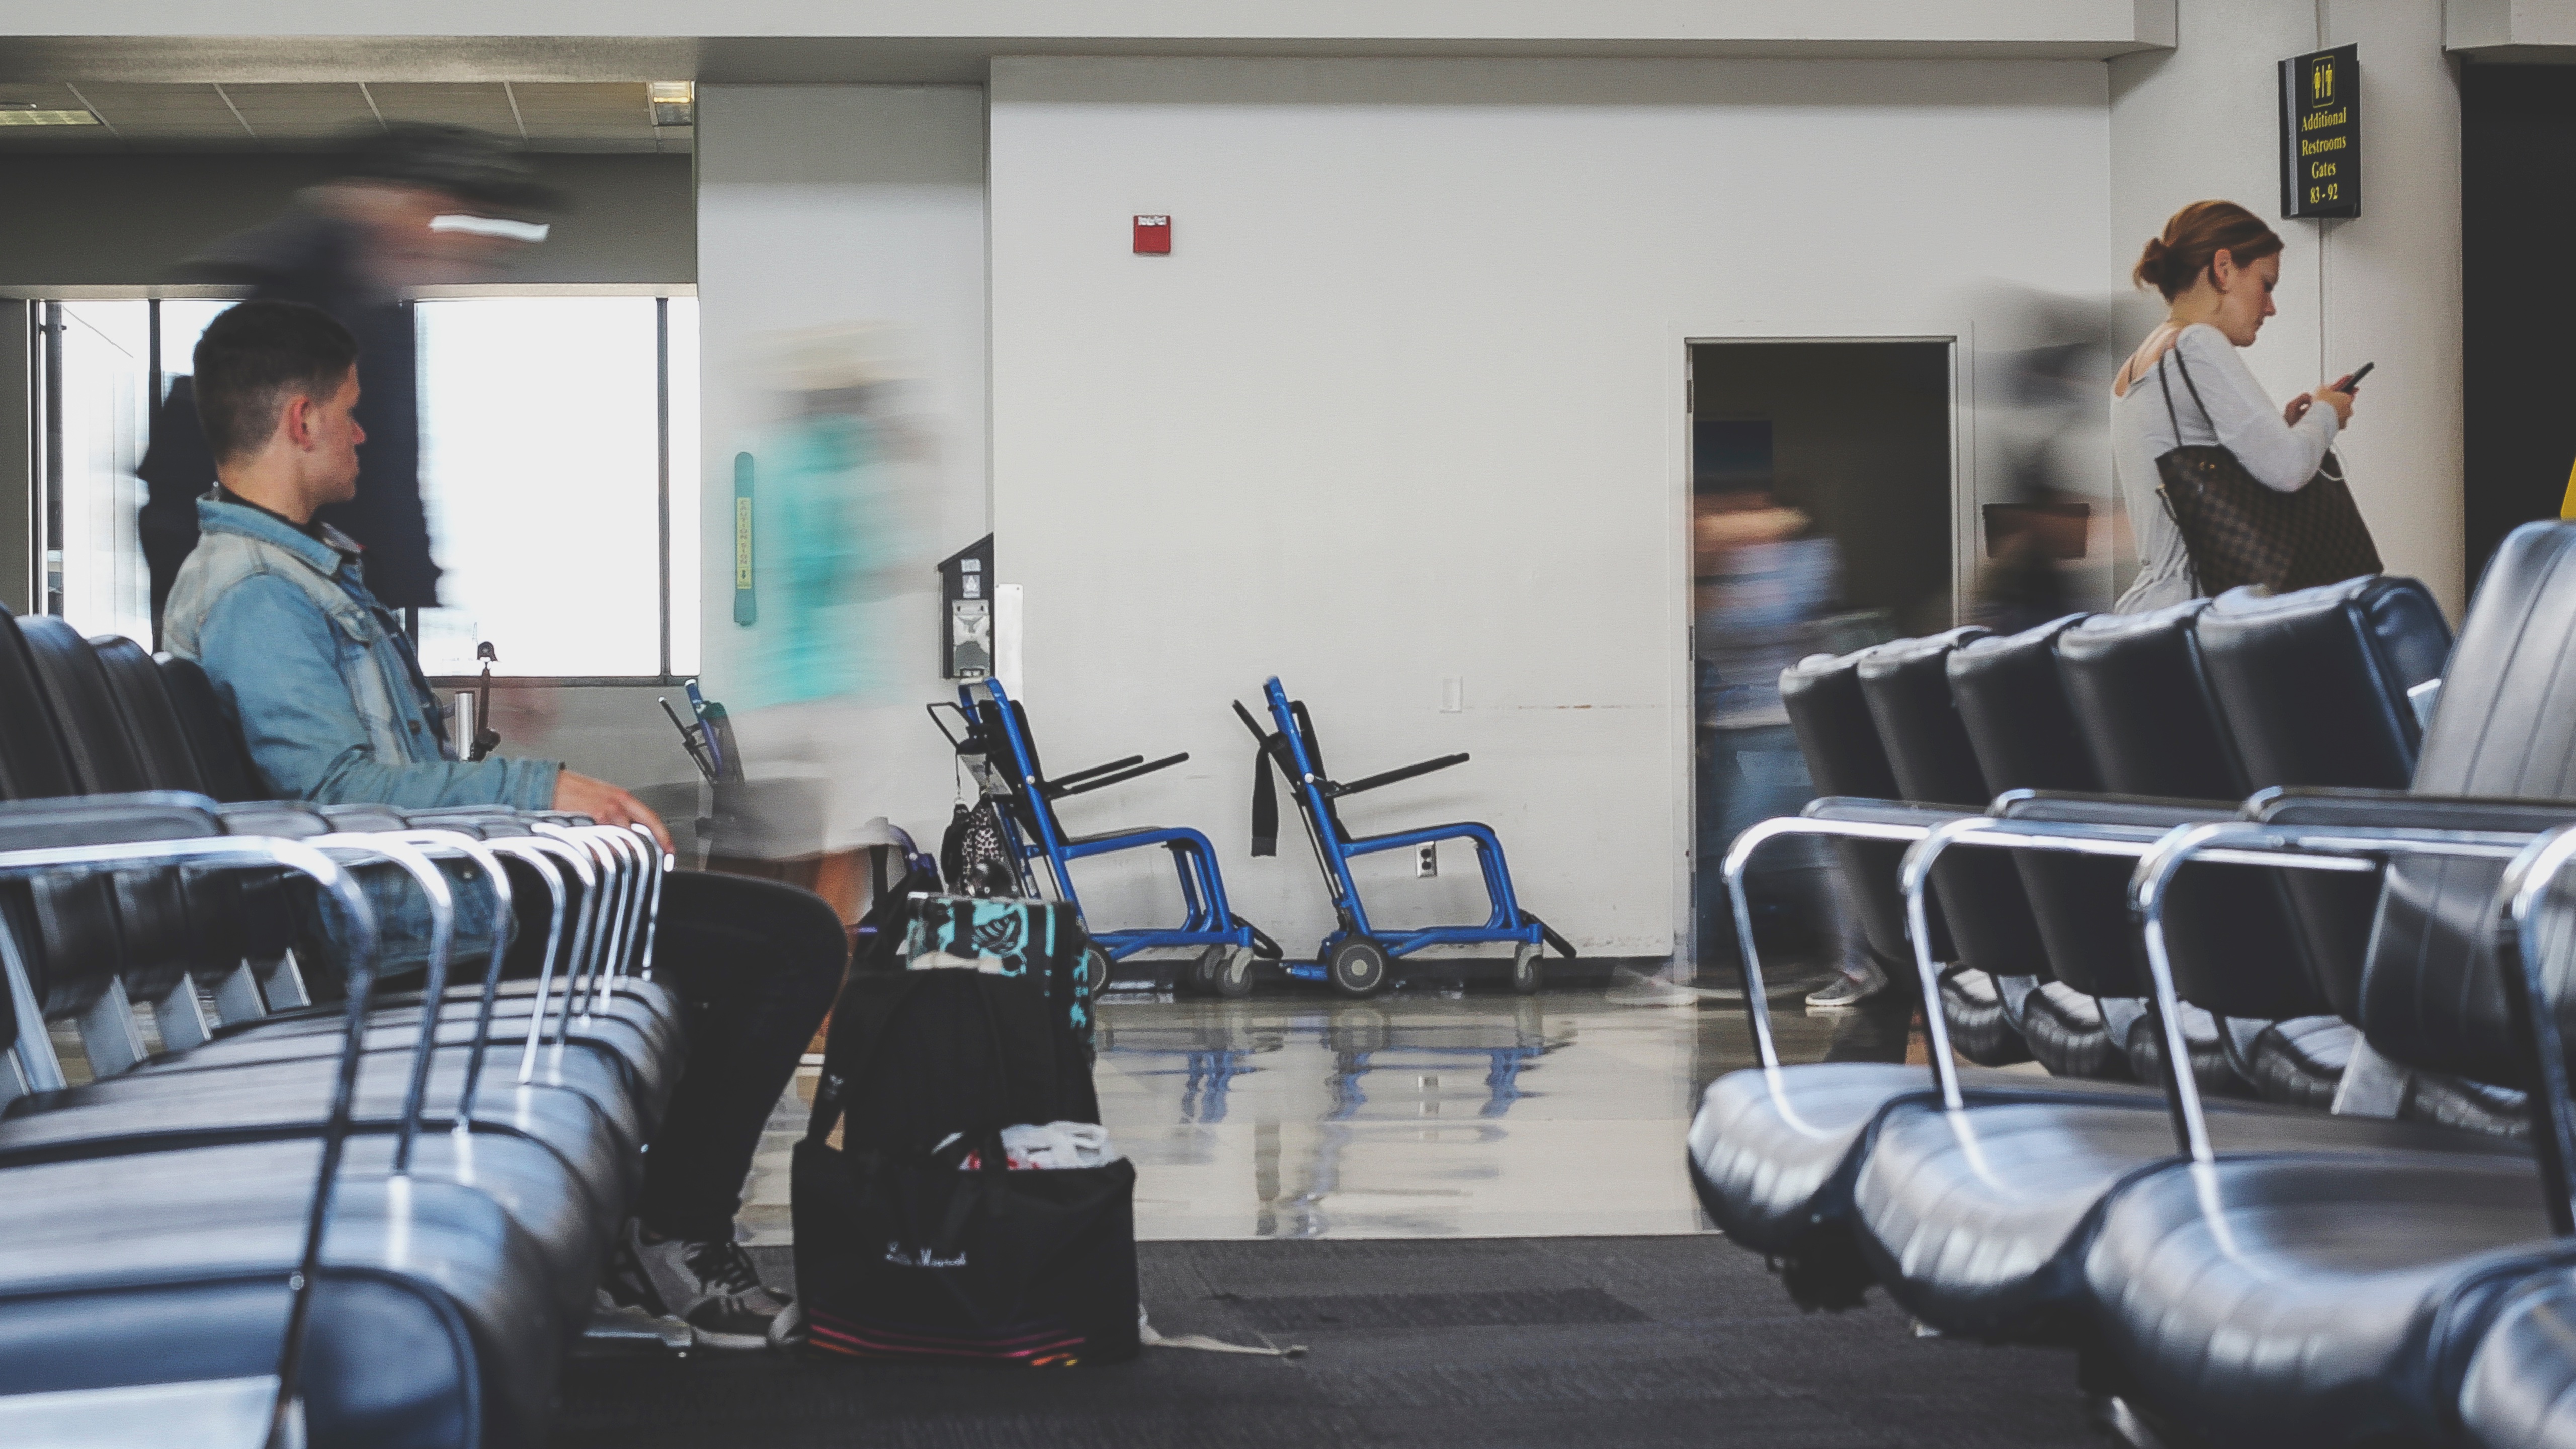
technology, car, vehicle, product